Your Obedient Servant (film)

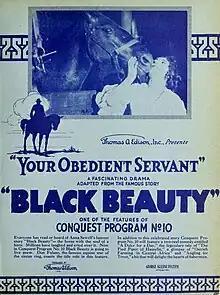

Your Obedient Servant is a 1917 American silent drama film directed by Edward H. Griffith and starring Claire Adams, Pat O'Malley and Helen Pillsbury.